Olga, Florida

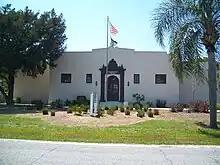
Old Olga School, now a community center

Olga is an unincorporated community and census-designated place (CDP) in Lee County, Florida, United States. The population was 2,270 at the 2020 census, up from 1,952 at the 2010 census. It is part of the Cape Coral-Fort Myers, Florida Metropolitan Statistical Area.